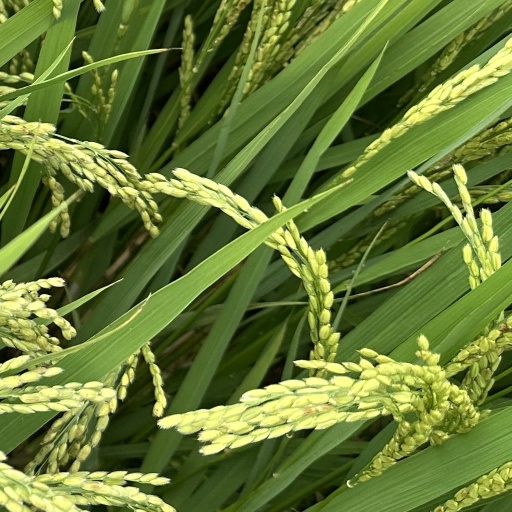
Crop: rice